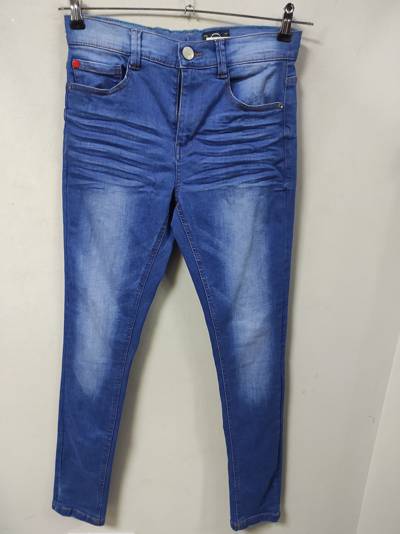
Waste category: clothes